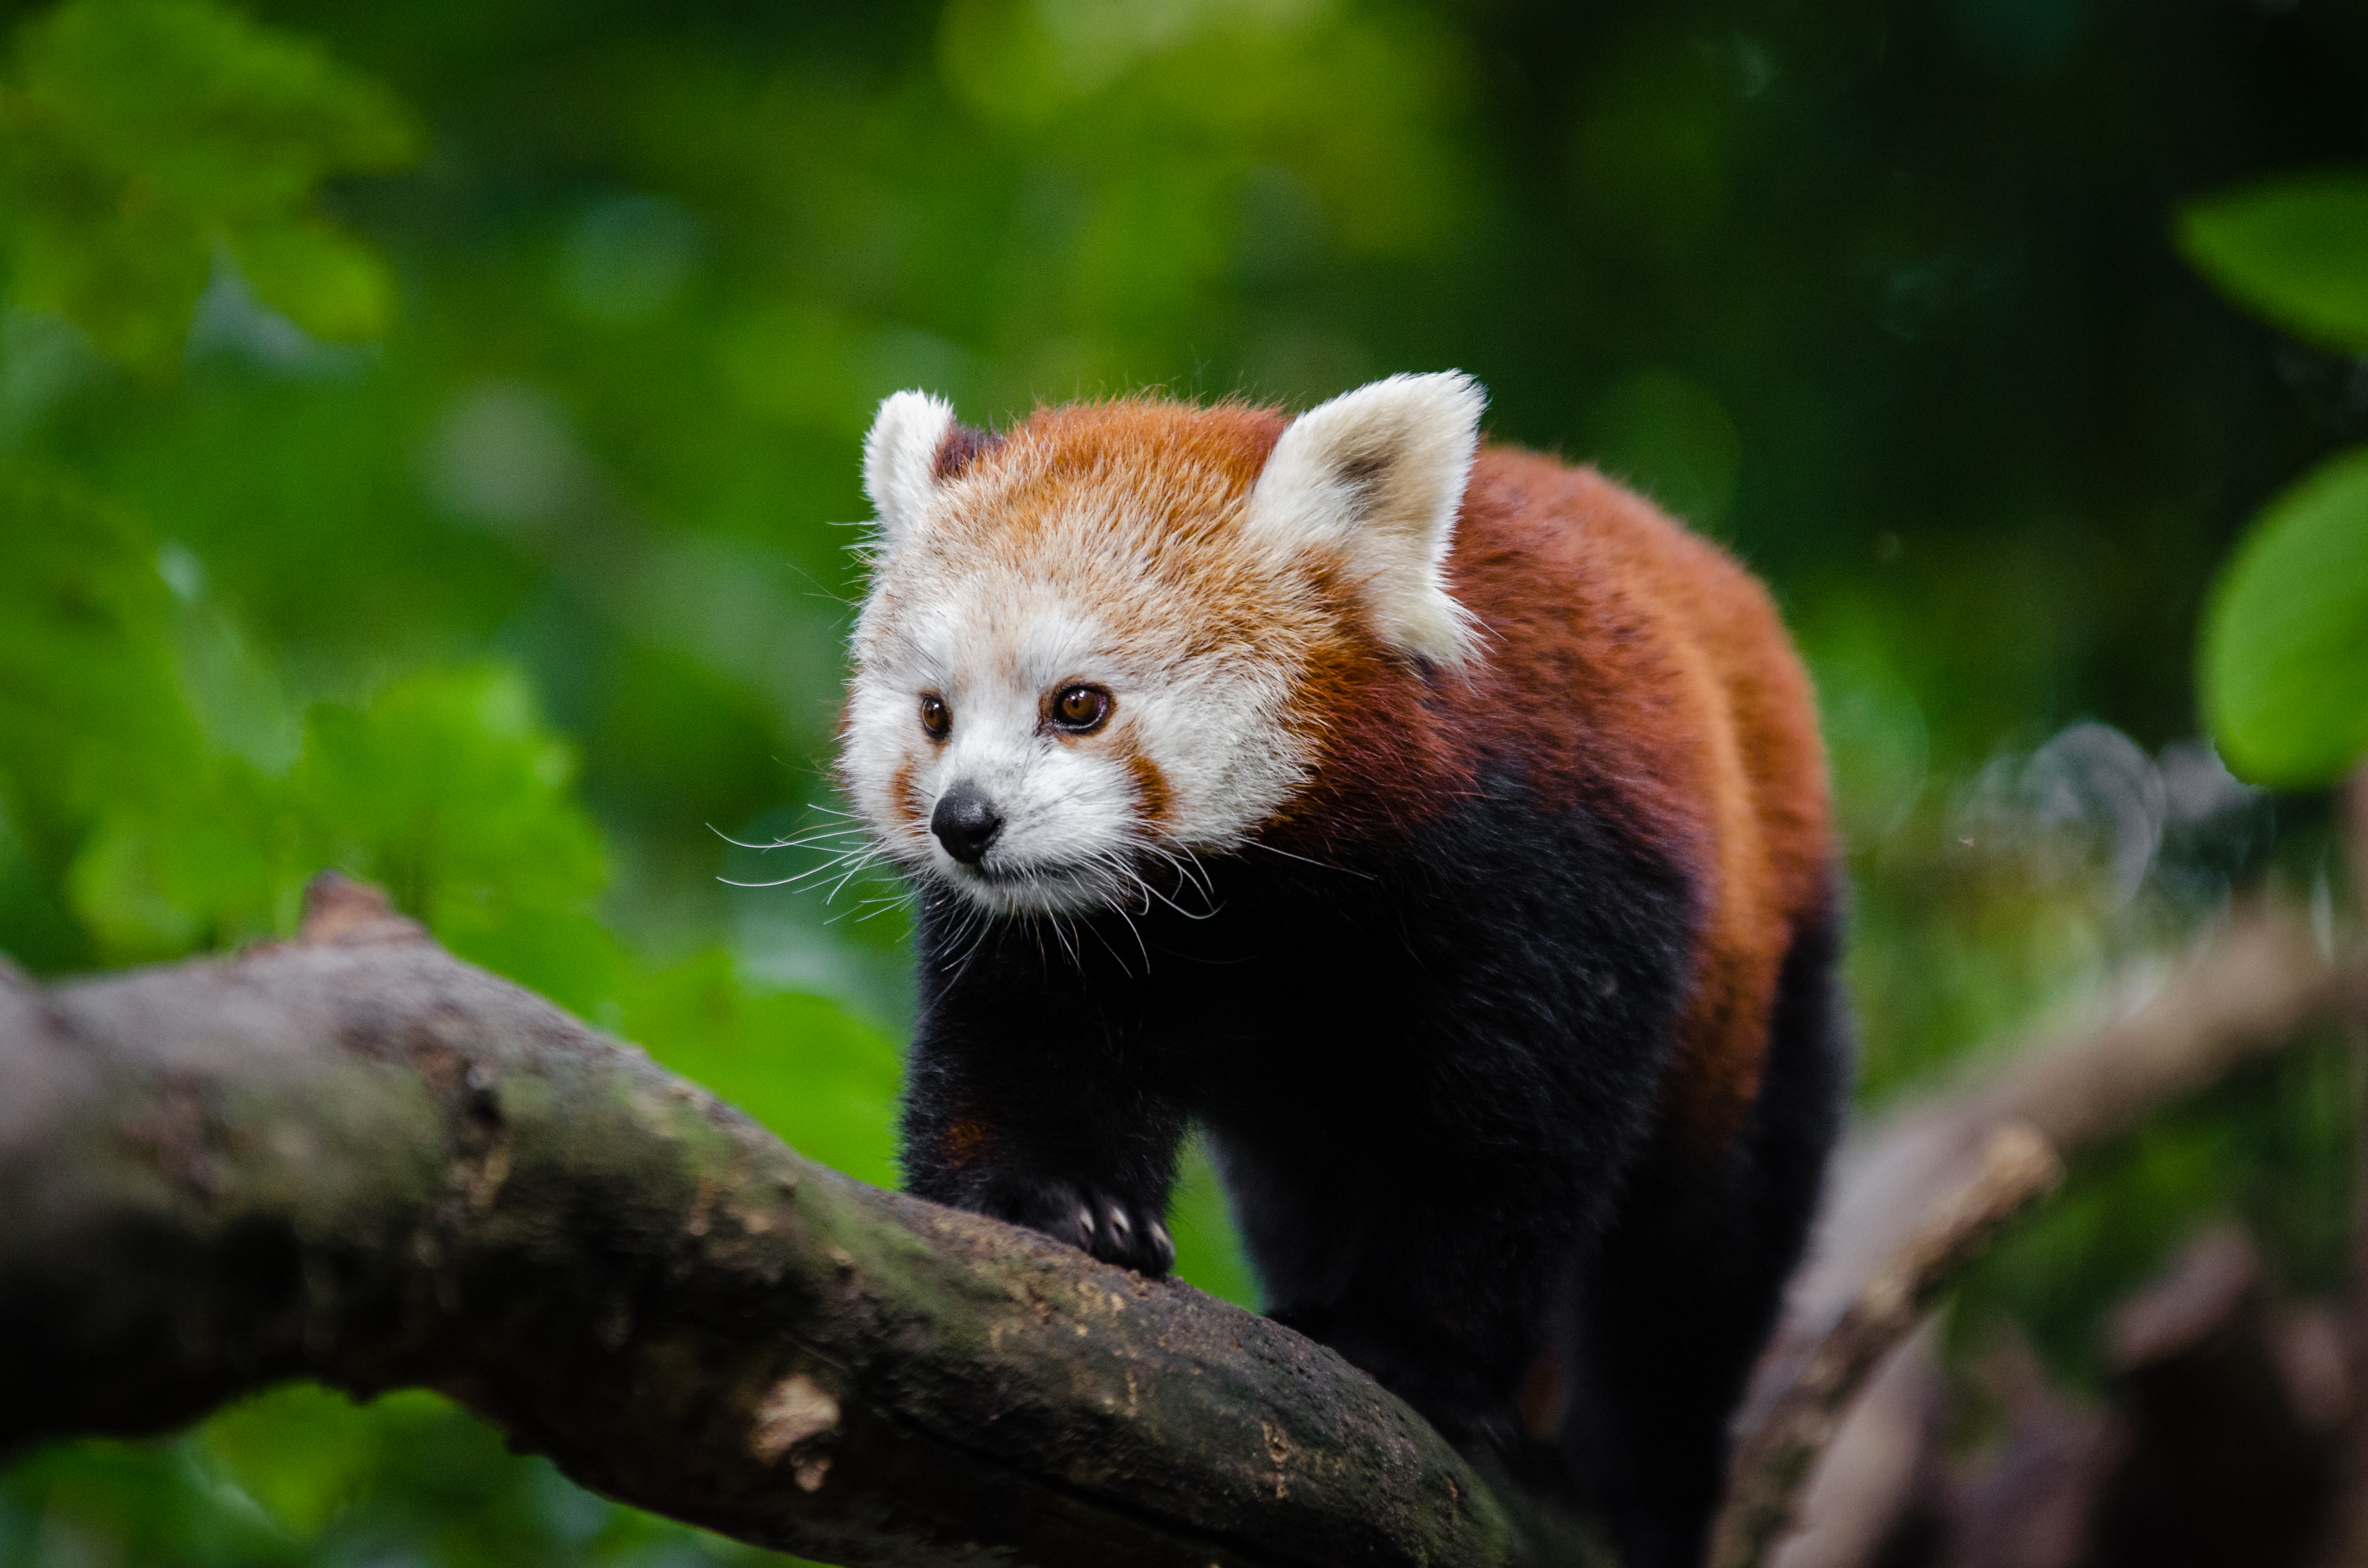
tree, nature, bokeh, blur, field, vintage, sweet, feet, animal, cute, female, wildlife, zoo, fur, orange, young, spring, green, high, red, foot, mammal, nikon, fauna, red panda, panda, 2015, face, nose, paw, tail, animals, ears, endangered, vertebrate, germany, deutschland, natur, paws, tier, depth, iso, depthoffield, fell, gesicht, baum, adorable, bamboo, d7000, roter, kleiner, niedlich, sues, suess, species, bedrohte, tierart, tierpark, weiblich, jungtier, jung, ohren, schwanz, nase, bedroht, ailurus, fulgens, mozilla, firefox, wochenende, weekend, fr hling, gr n, sus